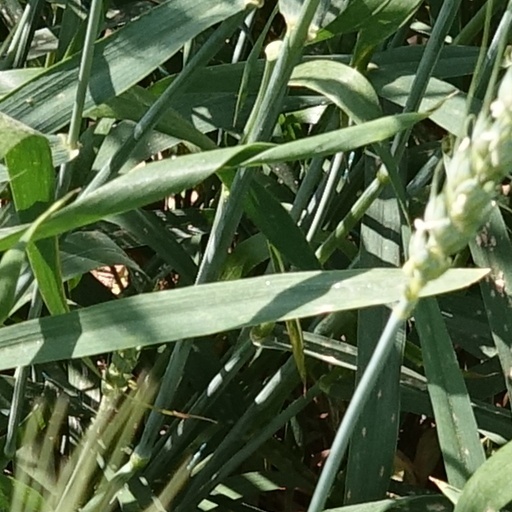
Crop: wheat